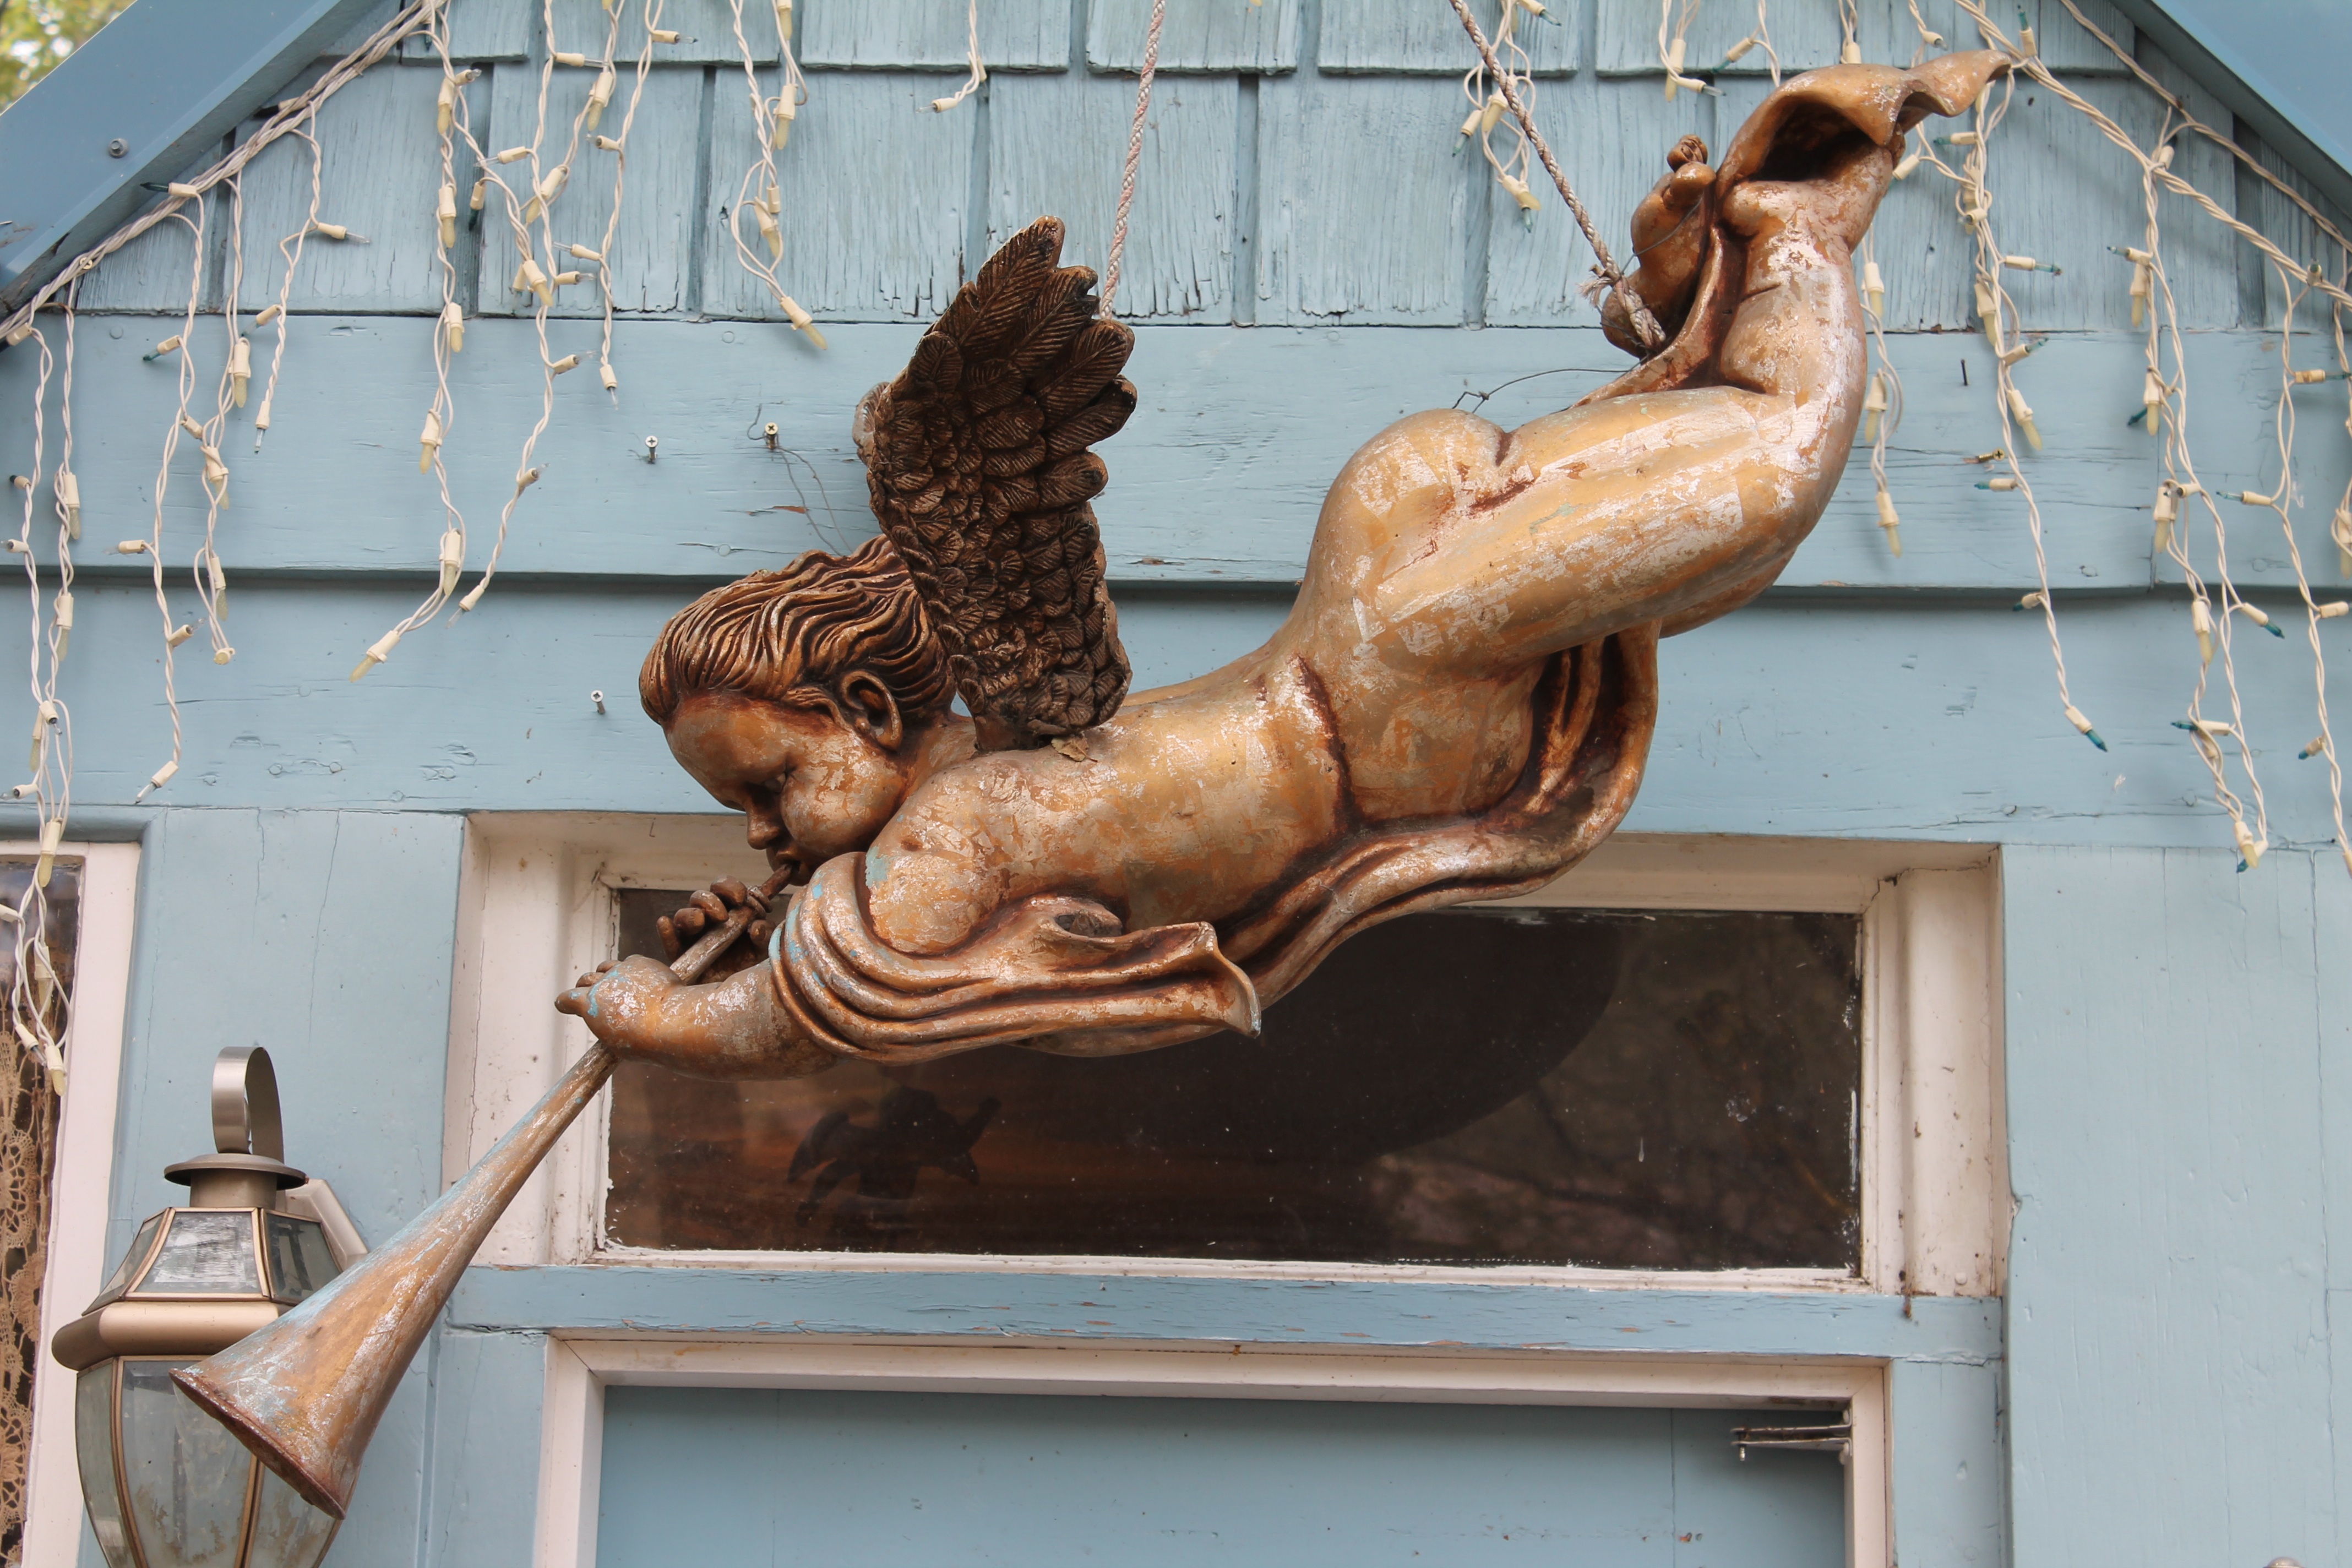
wing, wood, vintage, wall, monument, statue, heaven, religion, christian, spiritual, sculpture, catholic, angel, art, holy, carving, cherub, amber avalona, ancient history, madrid new mexico